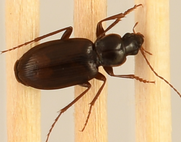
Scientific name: Calathus advena
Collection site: Rocky Mountains NEON (RMNP), plot RMNP_014